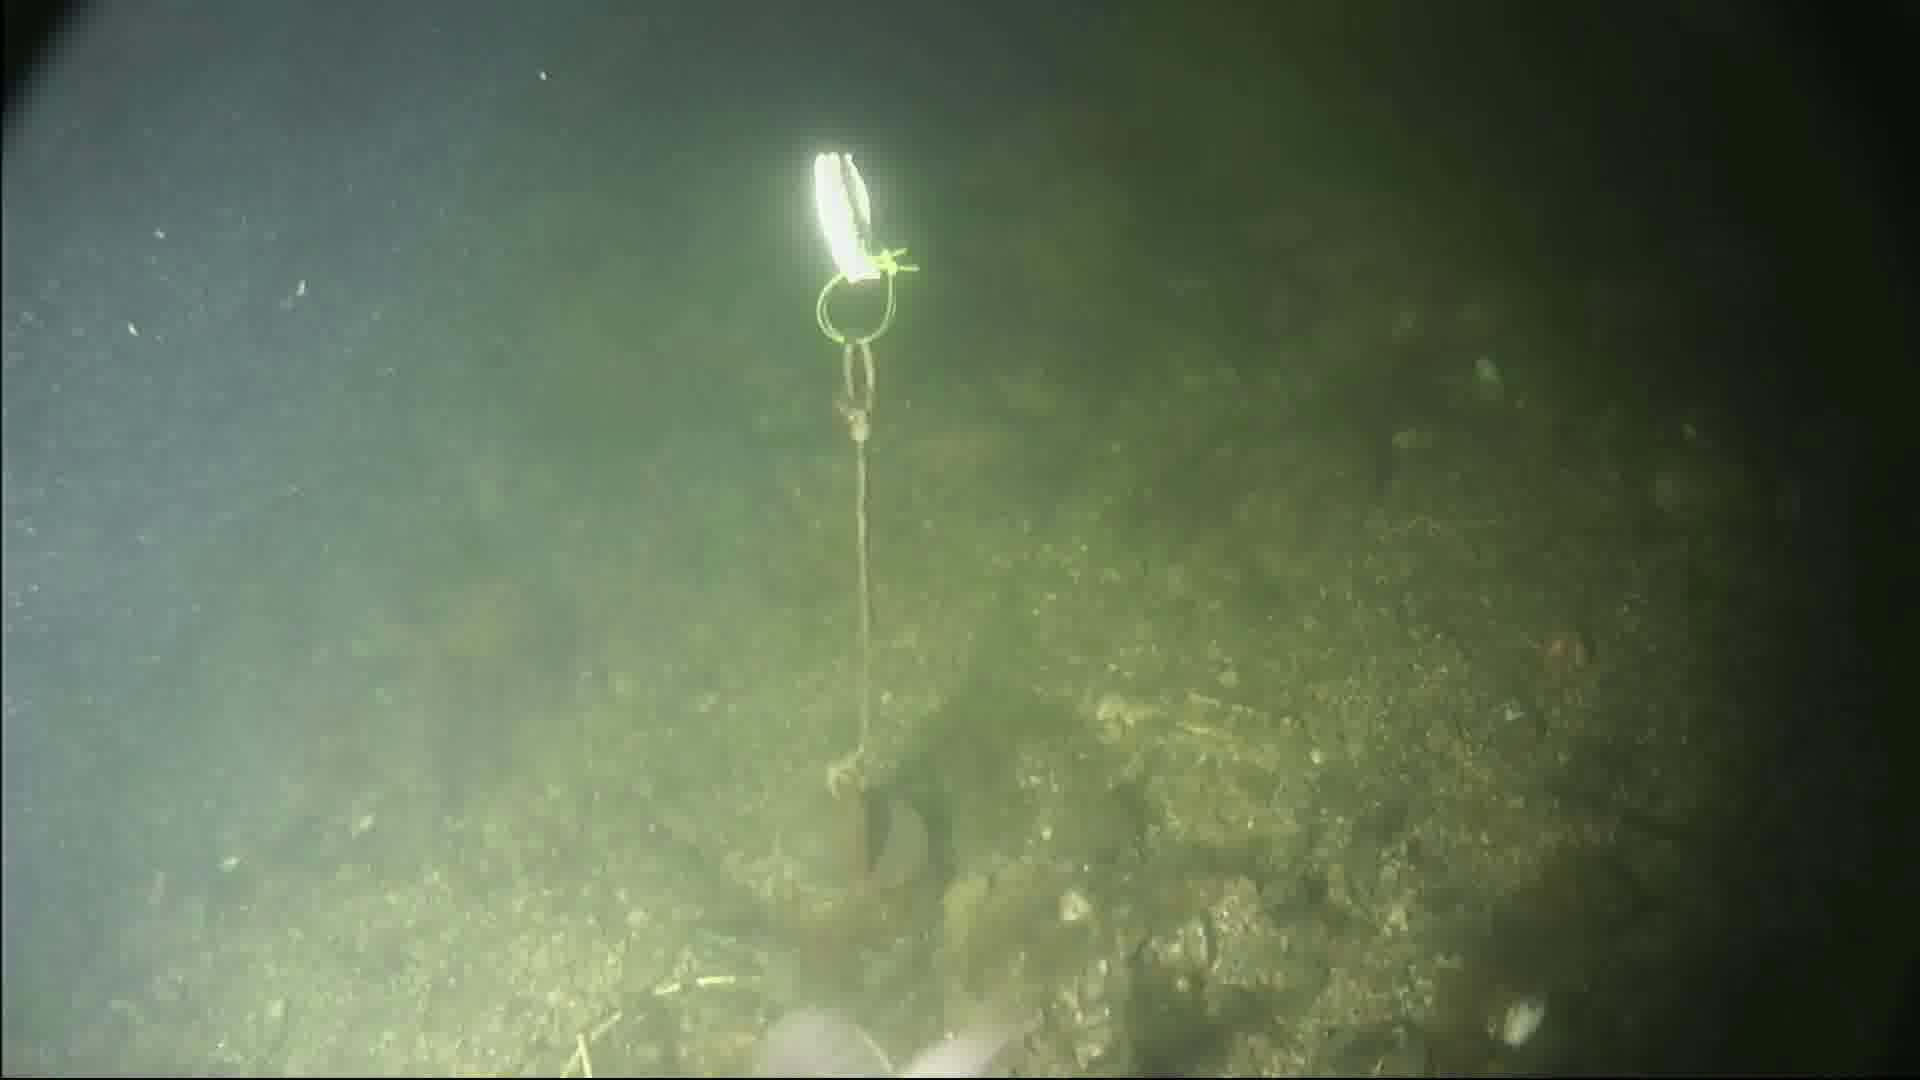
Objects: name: fish